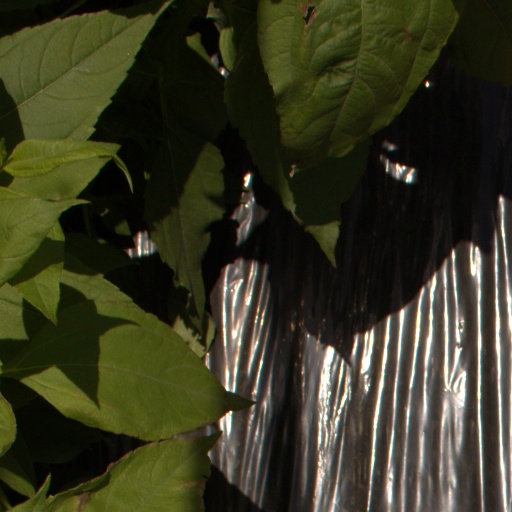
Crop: Jerusalem artichoke